Birke topi

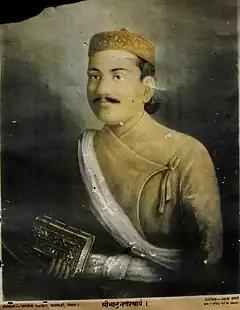
Nepali writer Bhanubhakta Acharya wearing the Birke topi

The Birke topi, birkhe topi or Bhanubhakta-styled topi is a traditional cap worn in the western hilly region of Nepal. It was popularized by the poet Aadikavi Bhanubhakta Acharya.